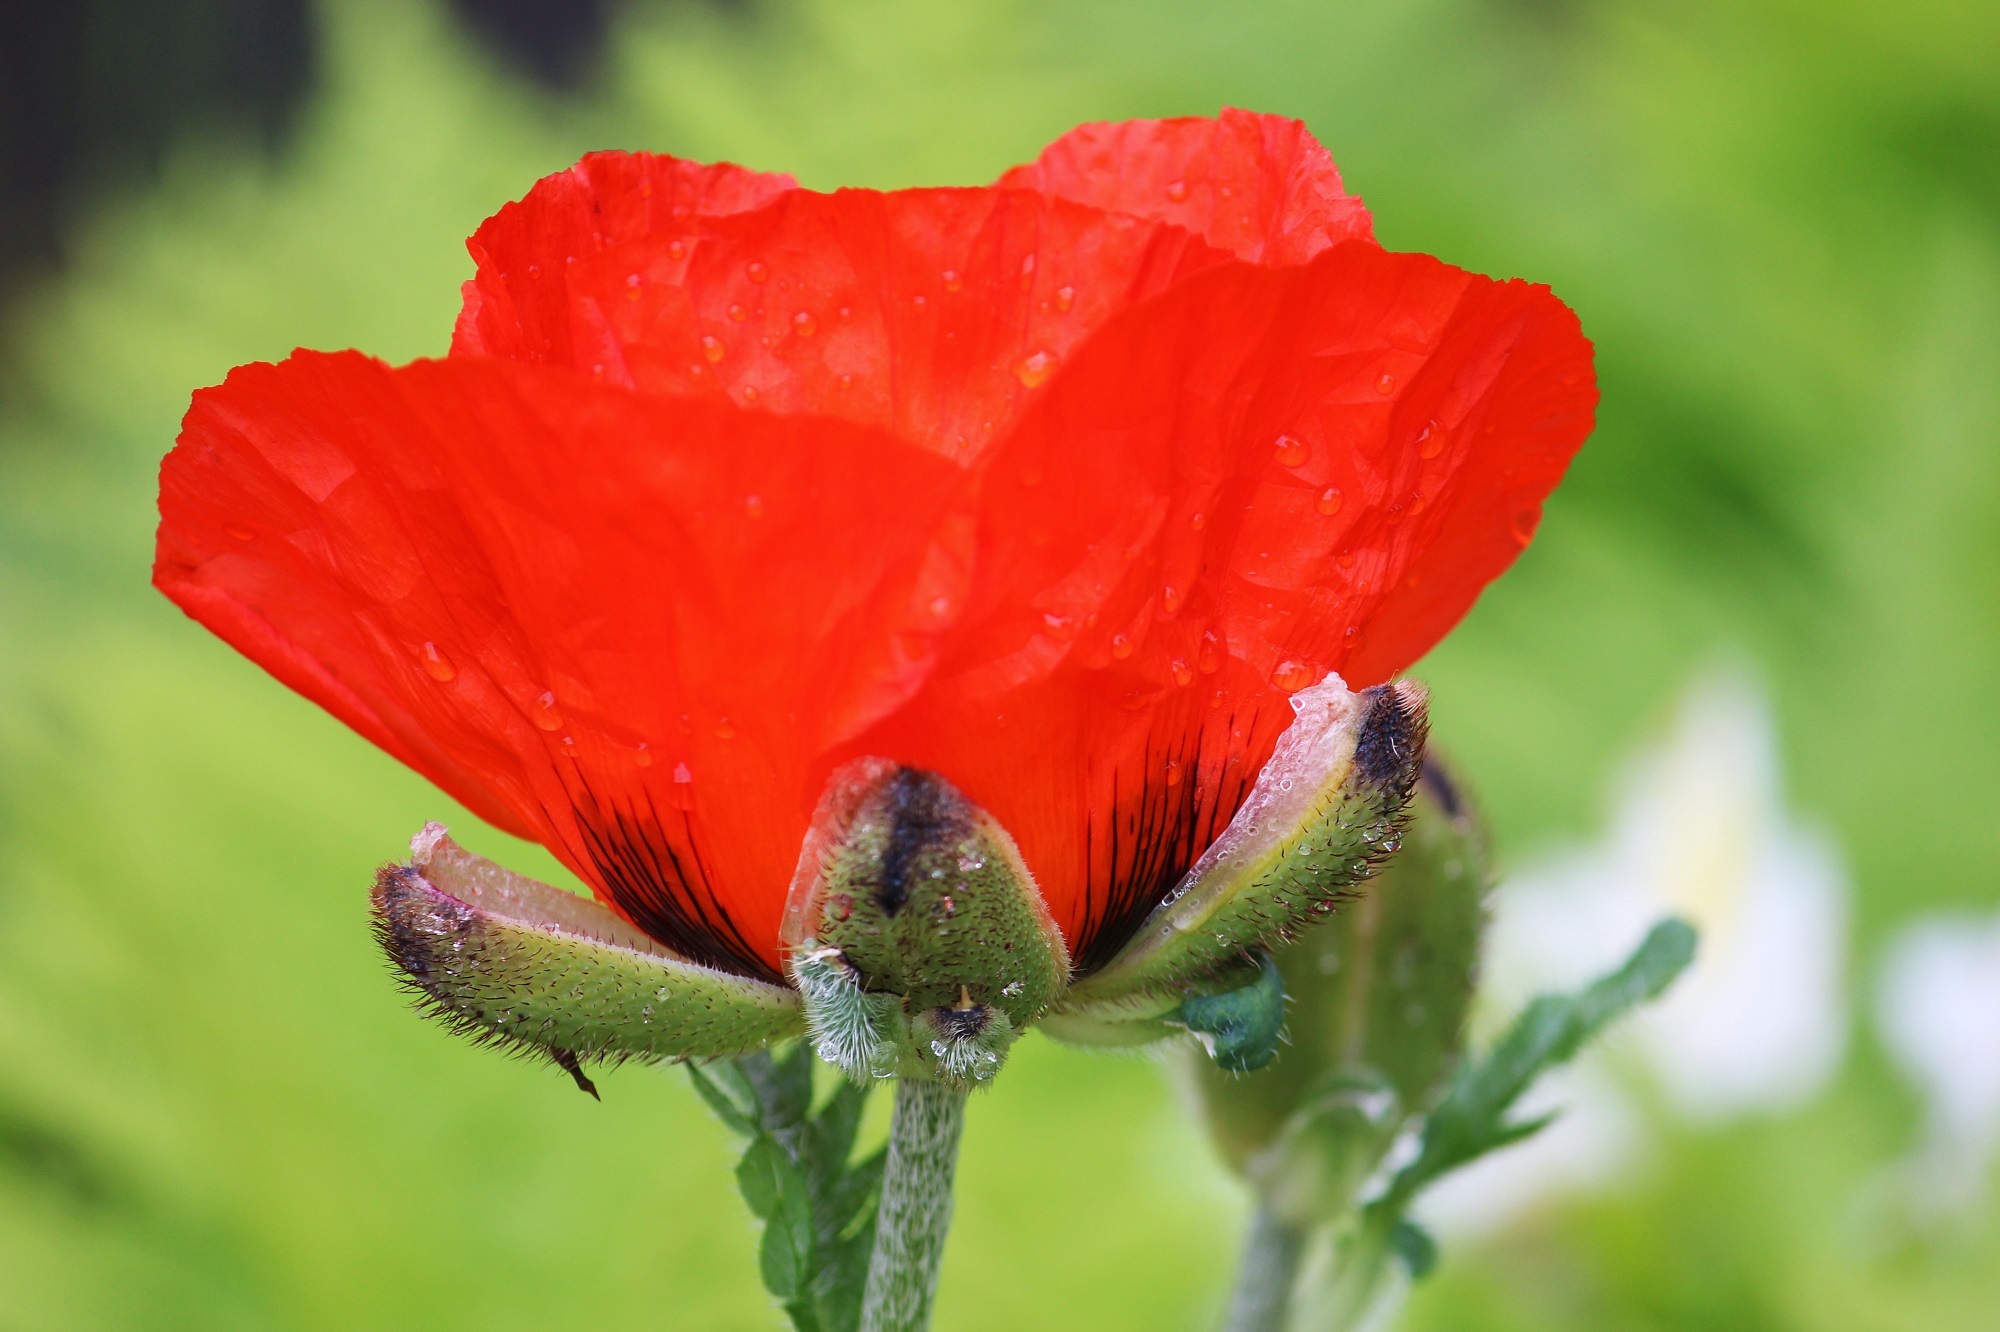
nature, blossom, plant, flower, petal, bloom, wet, summer, red, garden, close, flora, wildflower, close up, red flower, poppy flower, red poppy, large, poppy, coquelicot, nectar, macro photography, flowering plant, annual plant, plant stem, land plant, poppy family